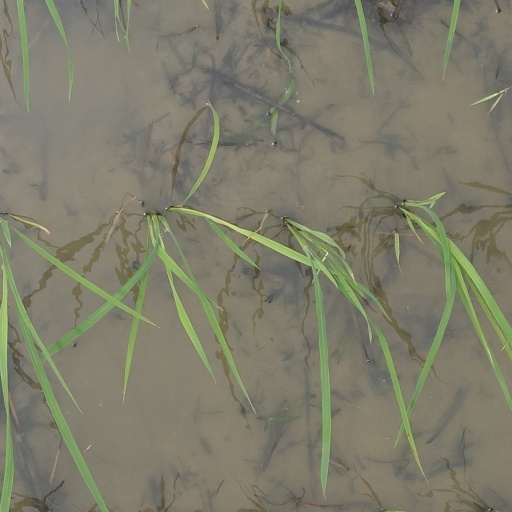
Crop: rice